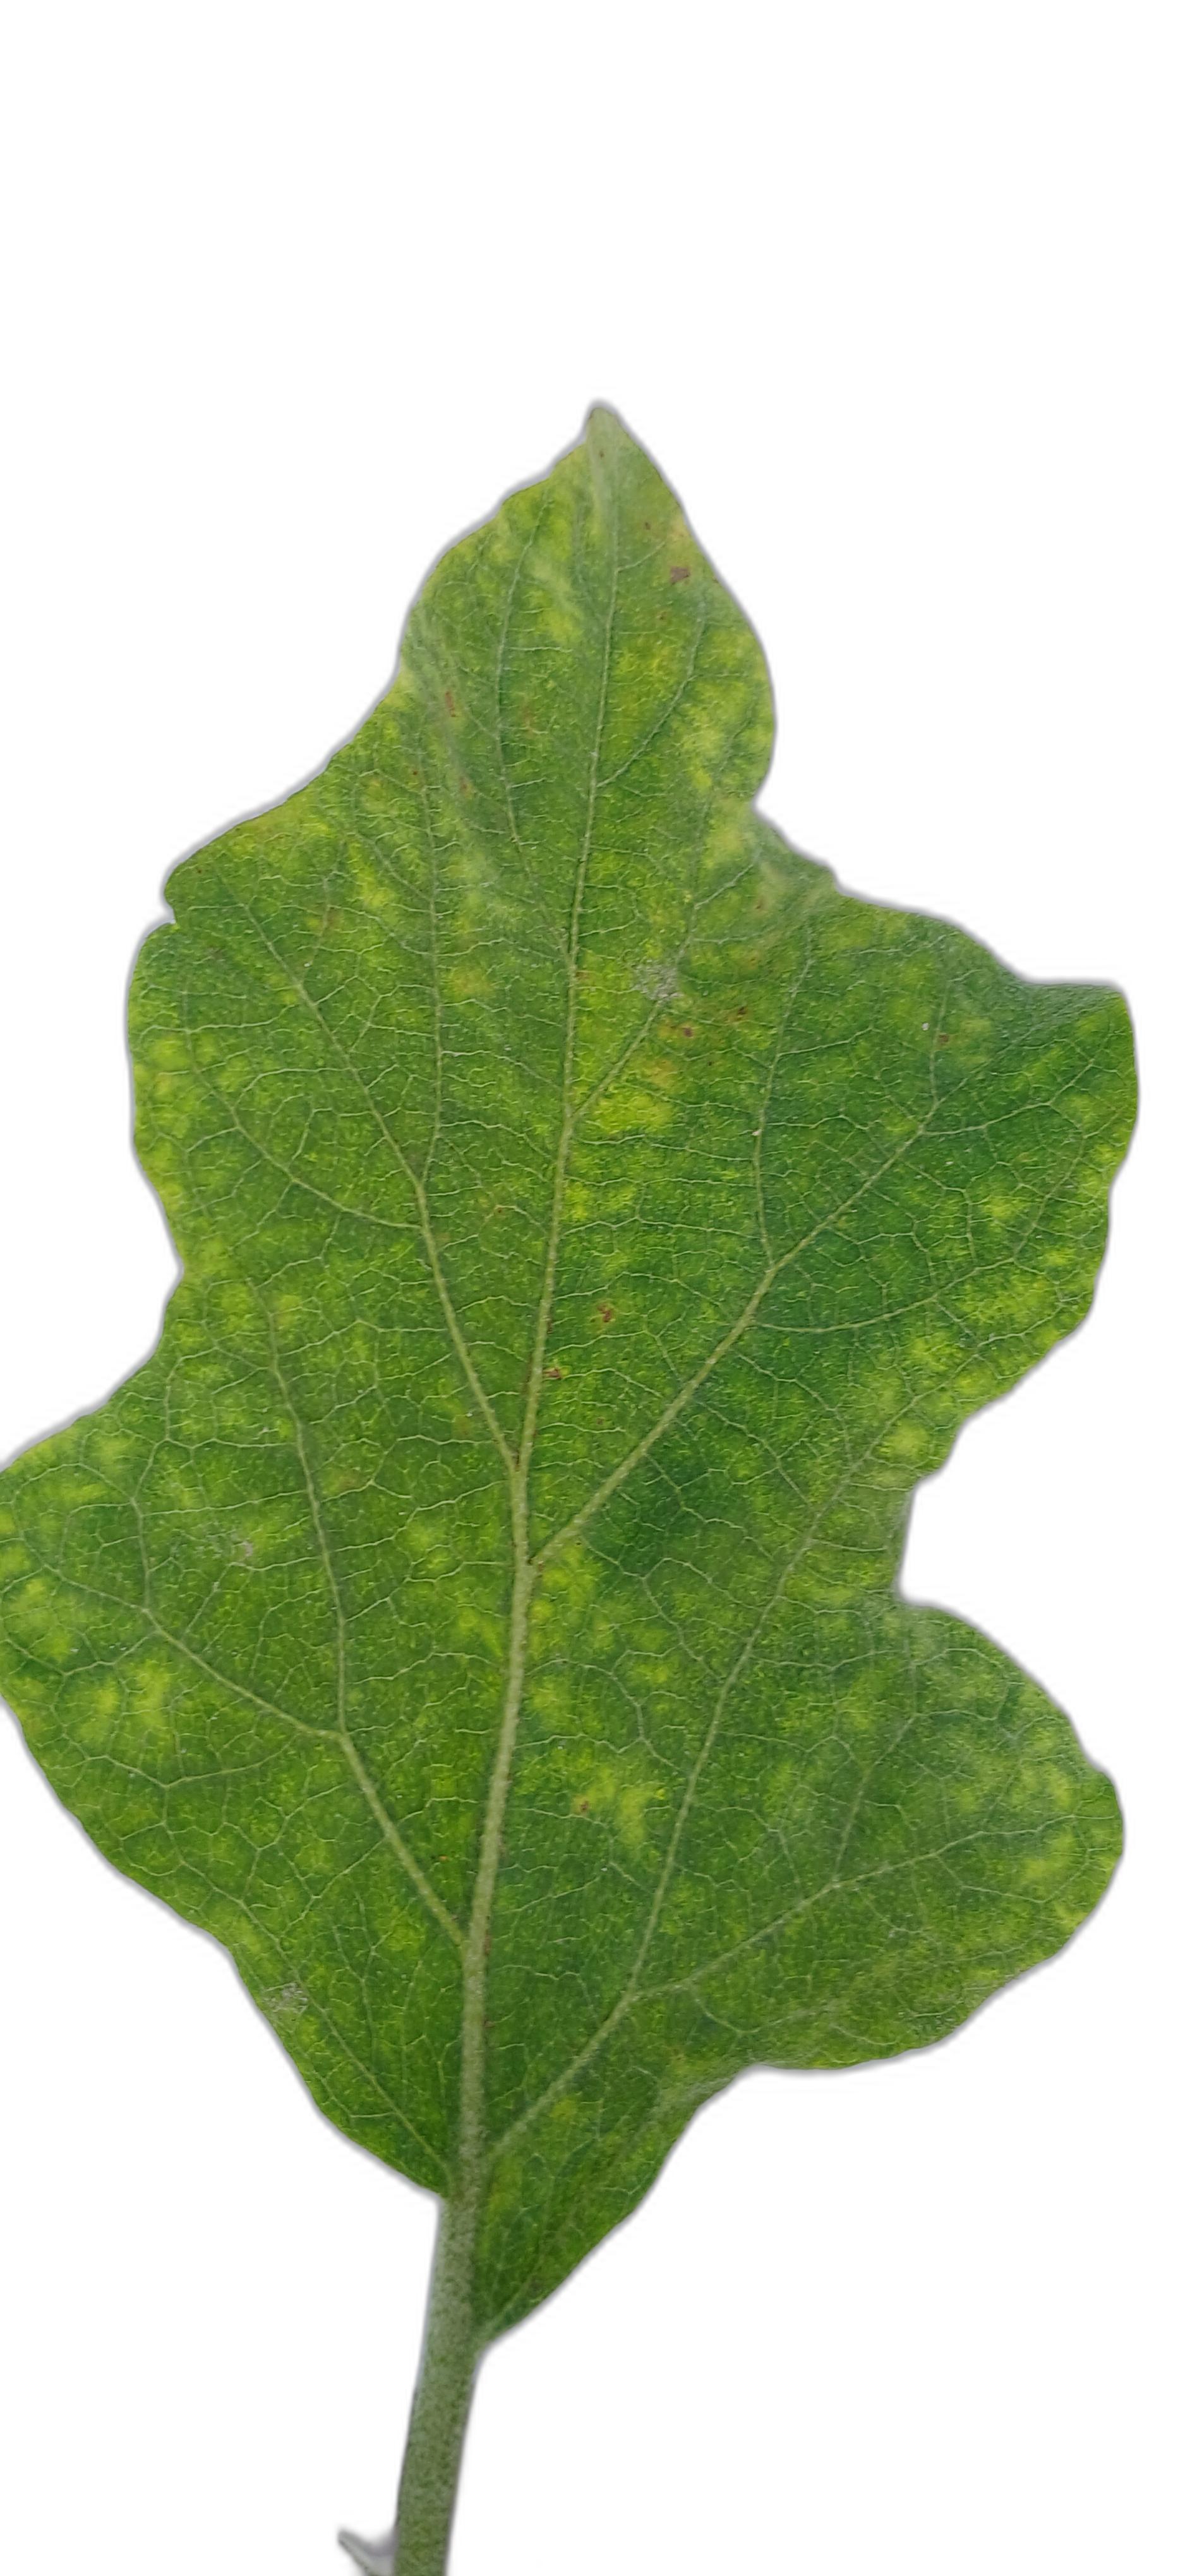
Label: Healthy Leaf